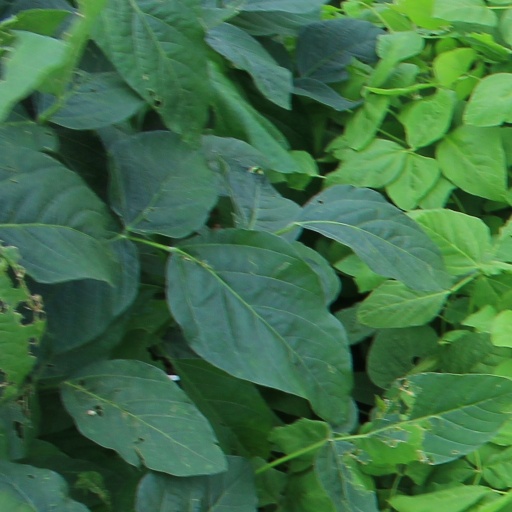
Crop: soybean